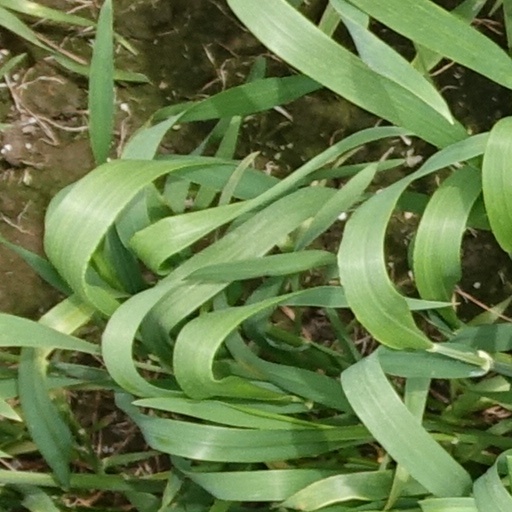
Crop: wheat